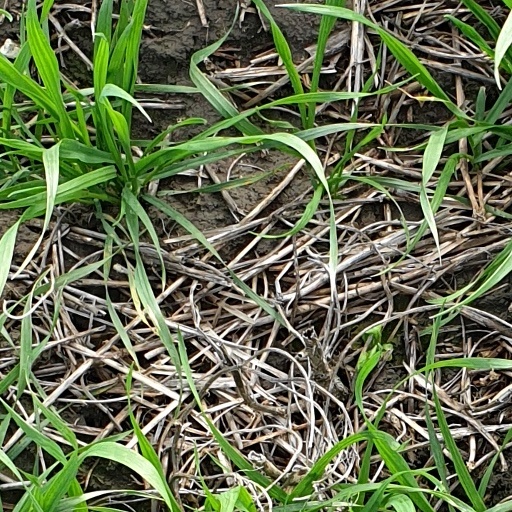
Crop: wheat